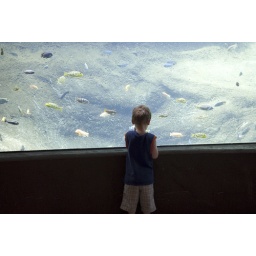
A young boy looking into a tank of freshwater fish at the San Antonio Zoo in Texas.